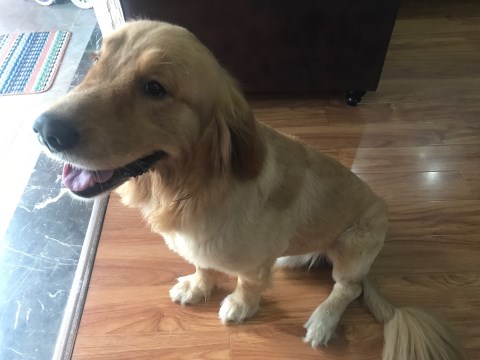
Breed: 5355-n000126-golden_retriever